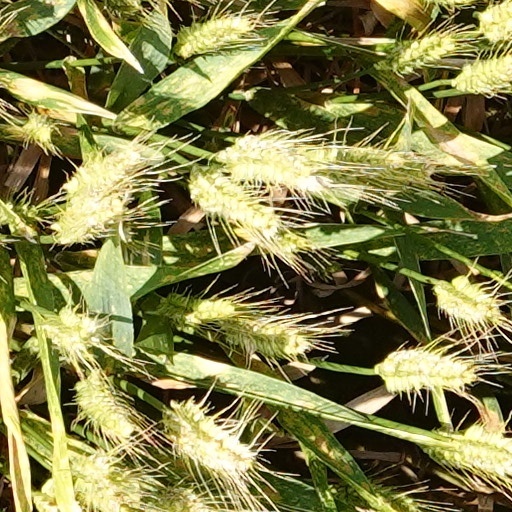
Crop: wheat